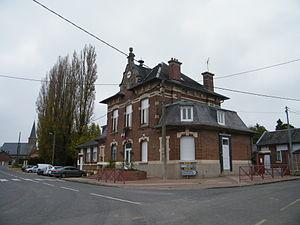
Bâtiments communaux.
Saint-Christ-Briost est une commune française située dans le département de la Somme, en région Hauts-de-France.